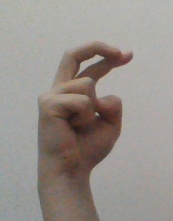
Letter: zay